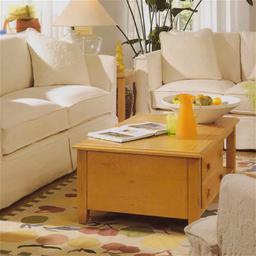
Room type: livingroom